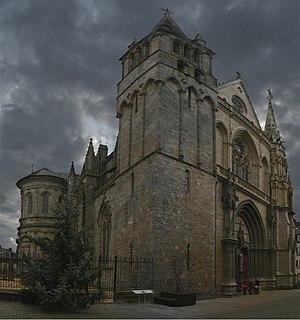
La cathédrale Saint-Pierre-et-Saint-Patern de Vannes.
La cathédrale Saint-Pierre de Vannes est une cathédrale catholique romaine située à Vannes, dans le département du Morbihan, en France. Siège du diocèse de Vannes, elle porte aussi le titre de basilique mineure.
Cet article présente la liste des édifices religieux situés sur le territoire de la commune française de Vannes dans le Morbihan. Cette liste regroupe non seulement les lieux de culte mais également les établissements à vocation religieuse
La commune française de Vannes, dans le Morbihan compte au total 281 monuments classés ou inscrits à l'inventaire des monuments historiques. 37 d'entre eux sont des monuments immobiliers, plaçant la commune à la 83ᵉ place des communes les plus riches en France ; les 244 autres inventoriés le sont au sein de la base des objets mobiliers.